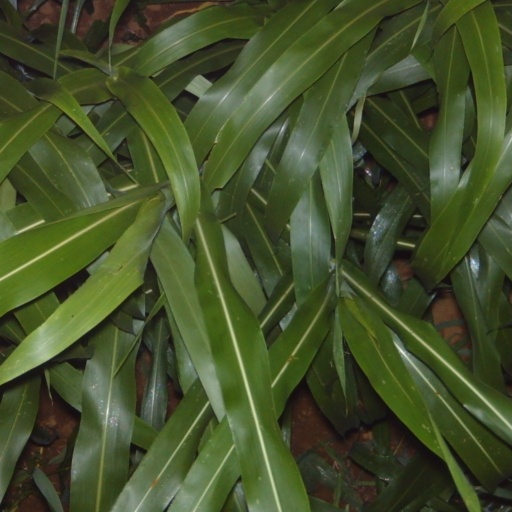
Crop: sorghum